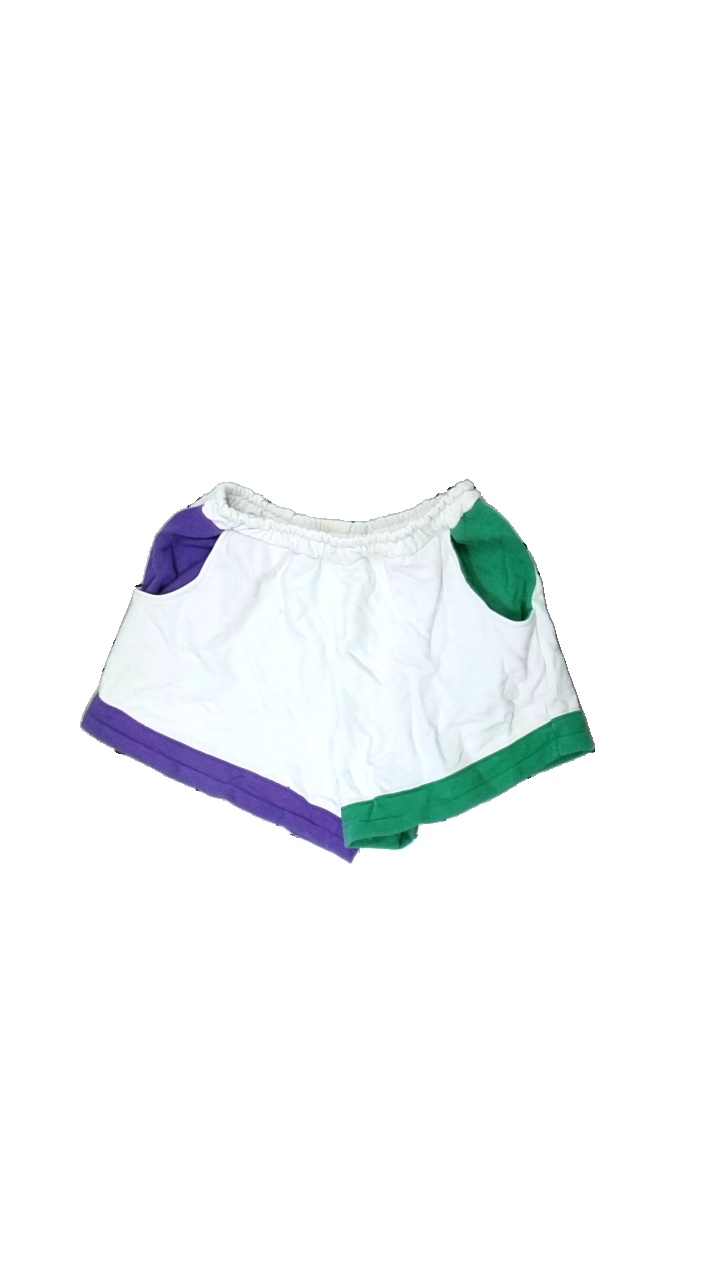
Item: Shorts (Unisex)
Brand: Capricia
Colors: White, Purple, Green
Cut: Regular
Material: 100% cotton
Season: All
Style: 80s
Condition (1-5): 2
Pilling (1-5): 2
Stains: Minor
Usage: Recycle
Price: <50